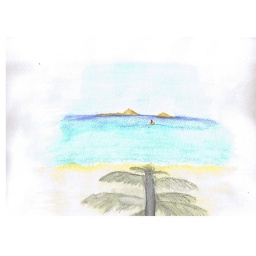
I added more blue to the ocean and darkened the shadow of the palm tree. I did this in watercolor pencils.